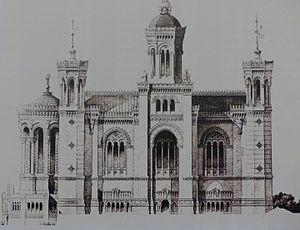
Aquarelle de Frédéric Giniez, datant de 1865, inspirée des croquis réalisés par Pierre Bossan. Vue de la future façade septentrionale de la basilique Notre-Dame de Fourvière, à Lyon
La basilique Notre-Dame de Fourvière surplombe la ville de Lyon depuis le sommet de la colline de Fourvière depuis la fin du XIXᵉ siècle.